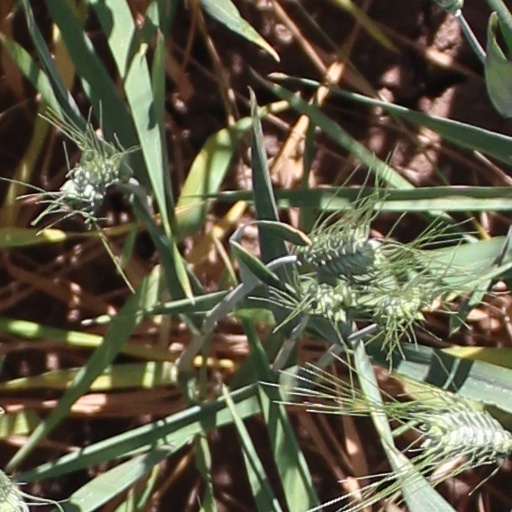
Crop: wheat